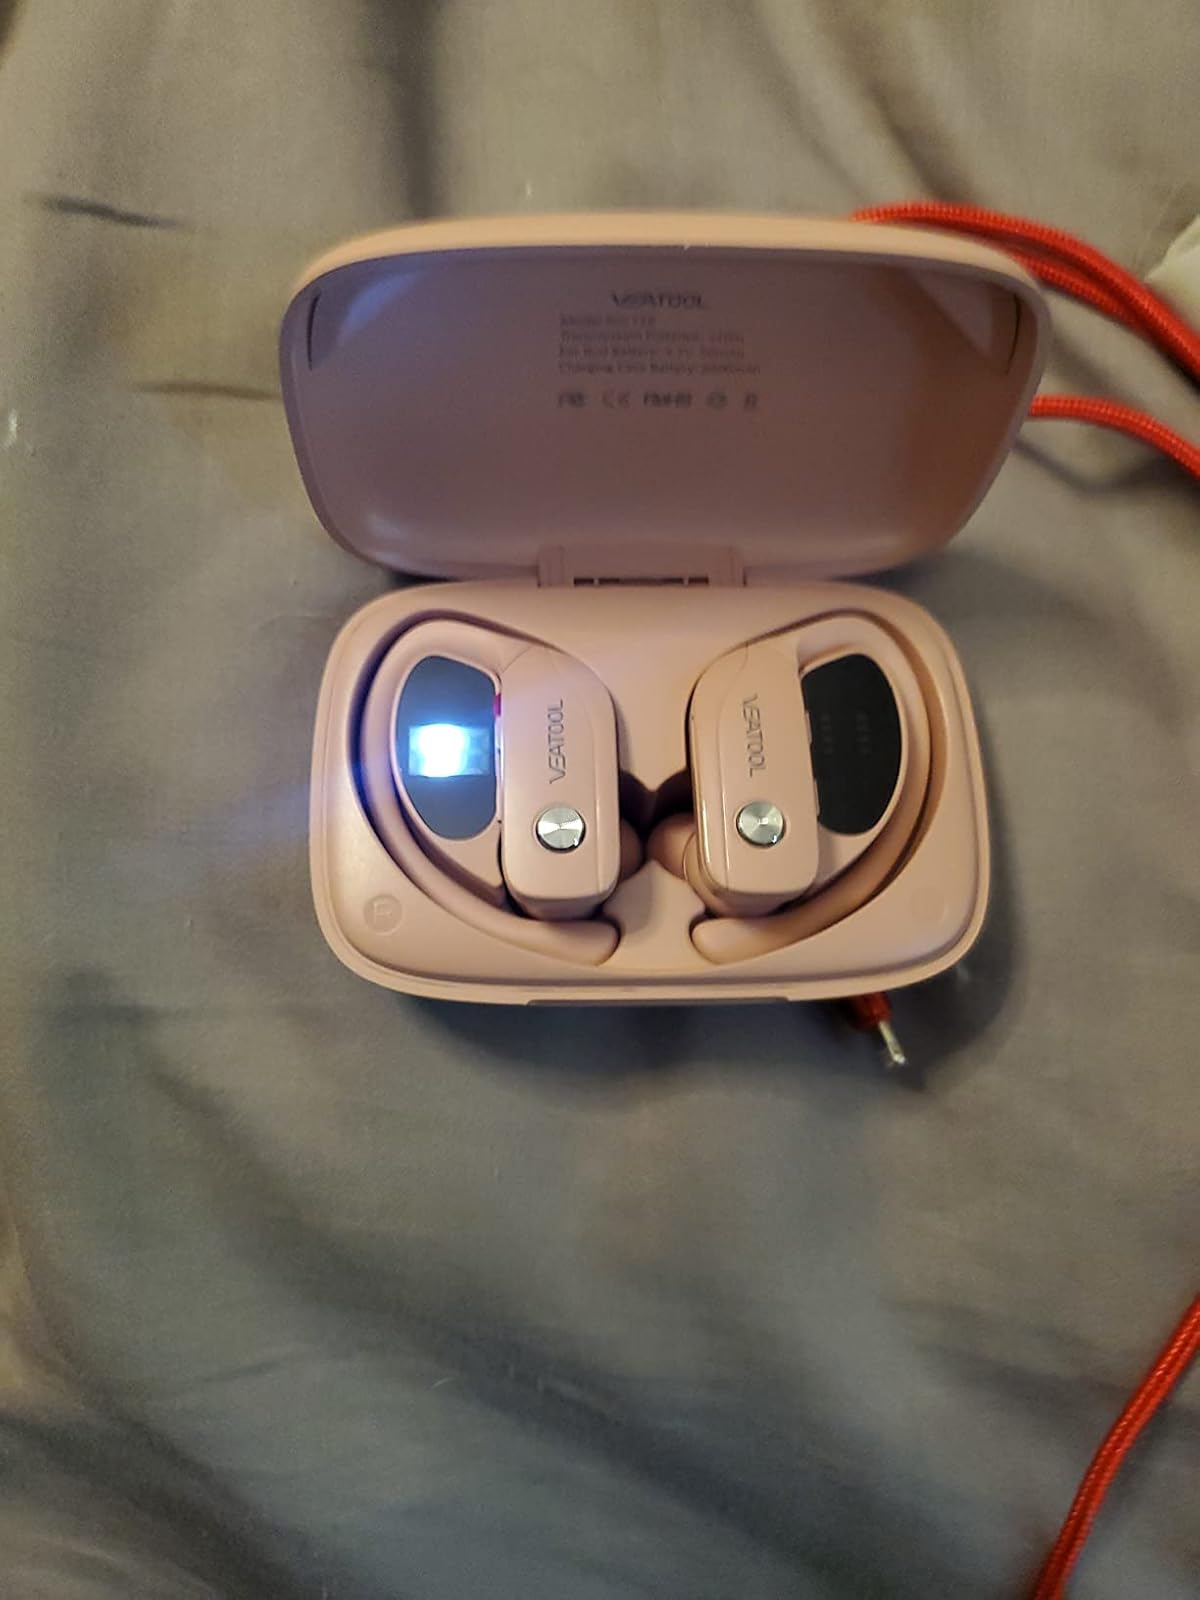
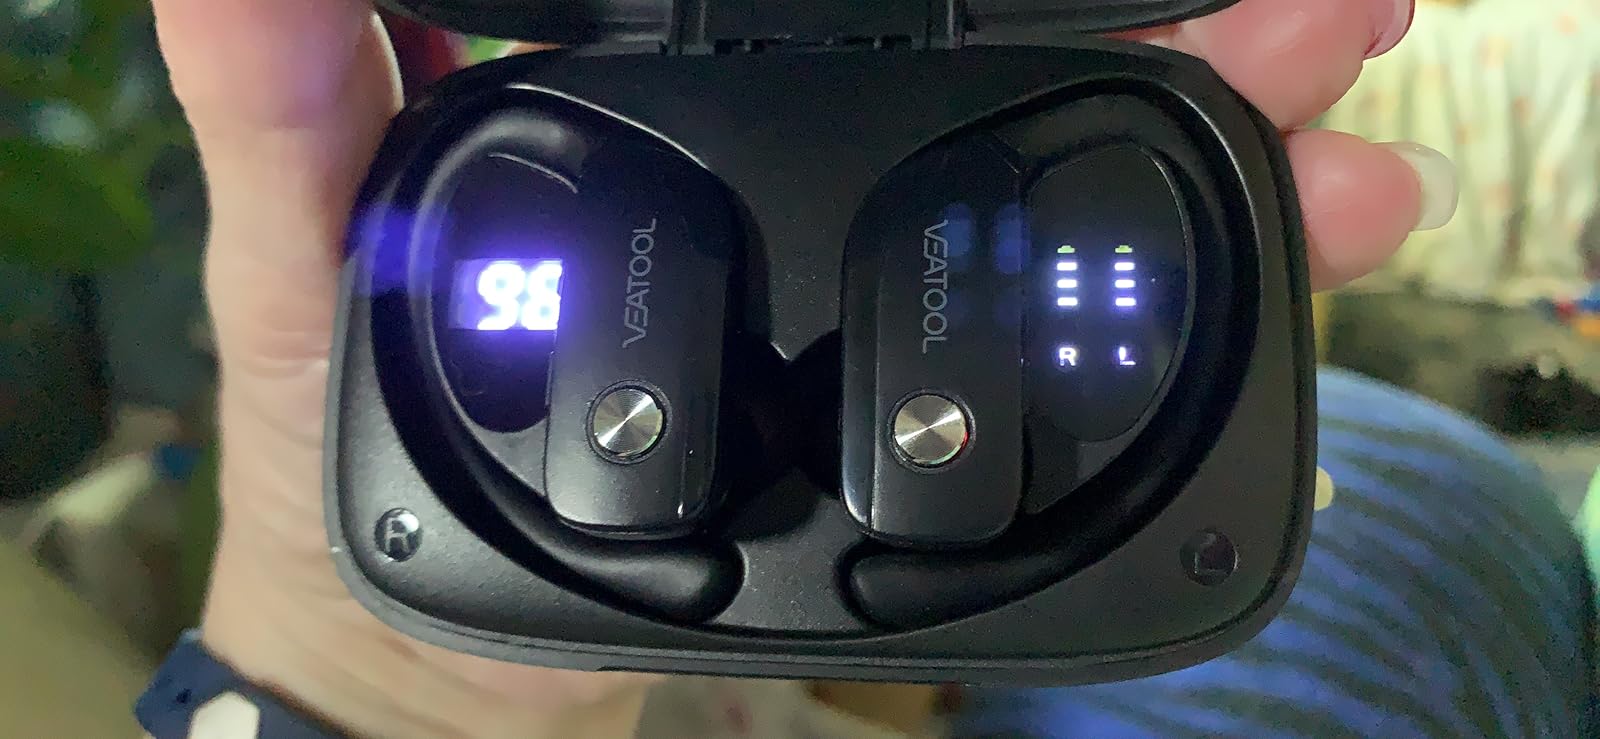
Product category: earbuds
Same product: no